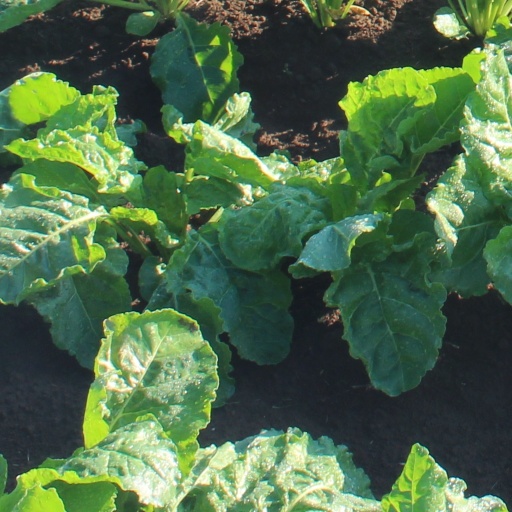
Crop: sugar beet